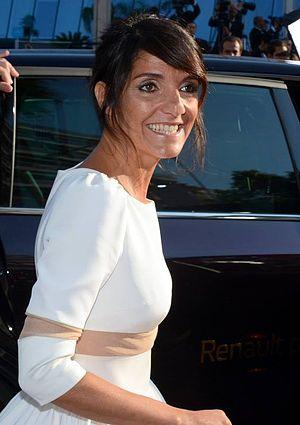
Florence Foresti au festival de Cannes
Yondr est une société américaine fondée par Graham Dugoni en 2014 qui fabrique des étuis pour téléphones mobiles et smartphones. Ces étuis se ferment avec un verrou exclusif et un dispositif permettant de les déverrouiller pour empêcher son usage dans certains lieux.
Florence Foresti, née le 8 novembre 1973 à Vénissieux, est une humoriste et actrice française.